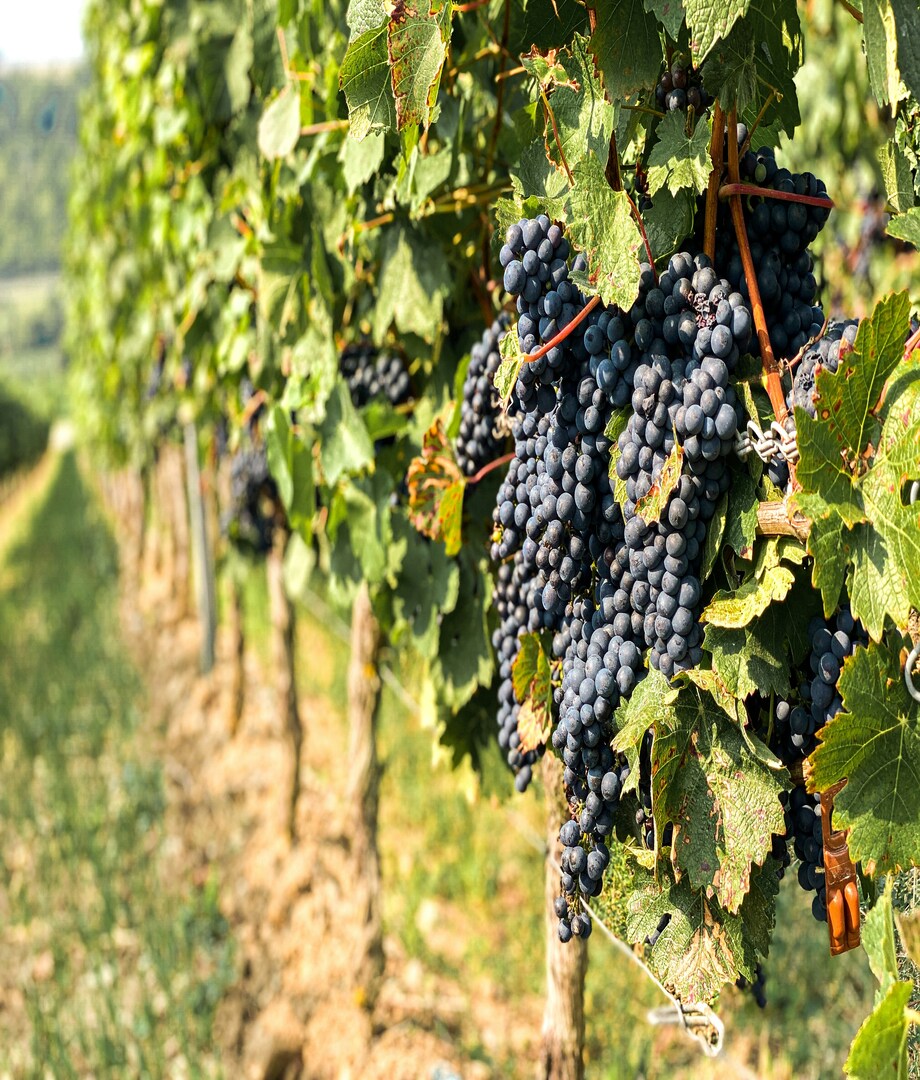
Label: grape